Granby, Connecticut

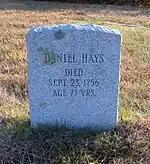
Daniel Hayes gravestone

In 1707, Daniel Hayes (born – died 1756), then aged twenty-two, was captured and kidnapped by a hostile indigenous tribe and carried off to Canada. The capture was witnessed, and a rescue party raised, but the group did not catch up with the captors. He was tied up each night, and bound to saplings. It took thirty days to reach Canada, at which point Hayes was forced to run the gauntlet. Near the end of the gauntlet, he hid in a wigwam to avoid an attempted blow by a club. The woman in the wigwam declared that the house was sacred, and having lost a husband and son to a war, adopted Hayes as her son. He remained for several years, attending to the woman. Eventually, he was sold to a Frenchman, who learned that Hayes had skill as a weaver, so put him to work in that business. Hayes managed to earn enough to buy his freedom after two years. He then returned to Simsbury, settled down on a farm and married. He became prominent, both in civil affairs as well as the church at Salmon Brook (now Granby).